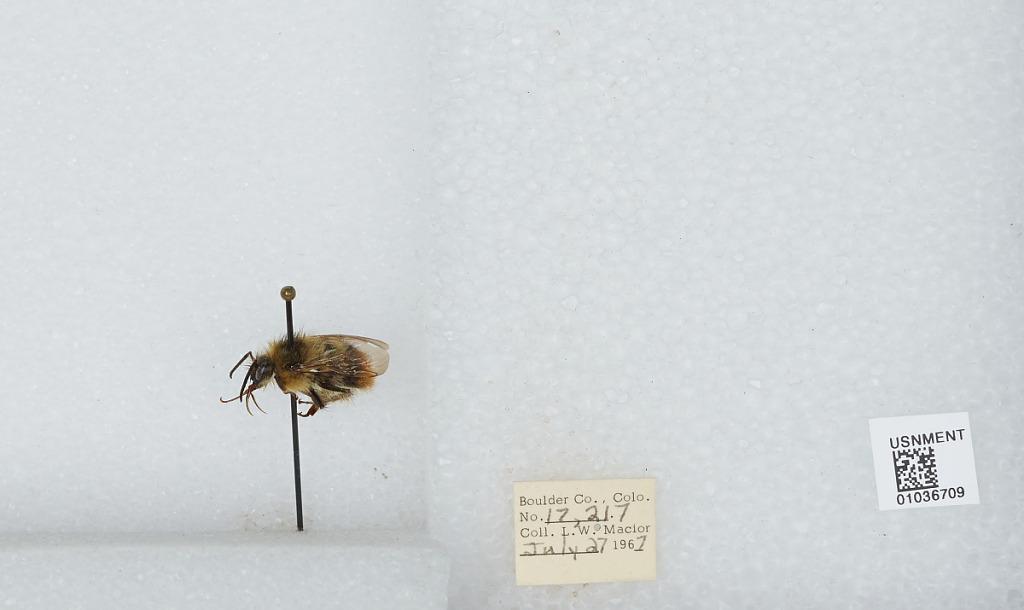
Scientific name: Bombus (Pyrobombus) mixtus Cresson
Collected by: L. Macior
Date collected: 1967-7-27
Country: United States
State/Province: Colorado
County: Boulder
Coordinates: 40.015, -105.27